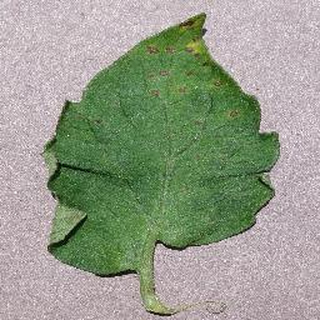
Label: tomato_septoria_leaf_spot